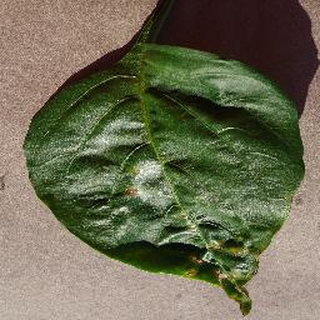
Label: bell_pepper_bacterial_spot